National Socialist Movement (Netherlands)

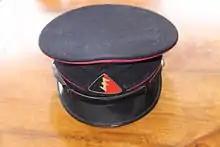
Dutch WWII NSB (Nationaal-Socialistische Beweging) cap

After the Second World War broke out, the NSB sympathized with the Germans and advocated strict neutrality for the Netherlands. In May 1940, 800 NSB members and sympathizers were put in custody by the Dutch government, after the German invasion. Supporters of the party in the Dutch East Indies were also interned at that time, and when a Japanese invasion of the colony began some of these were deported to Surinam and interned in the Jodensavanne internment camp. Soon after the Dutch defeat on 14 May 1940, the imprisoned European NSB members in the Netherlands were set free by German troops. In June 1940, Mussert delivered a speech in Lunteren in which he called for the Netherlands to embrace the Germans and renounce the Dutch Monarchy, which had fled to London.